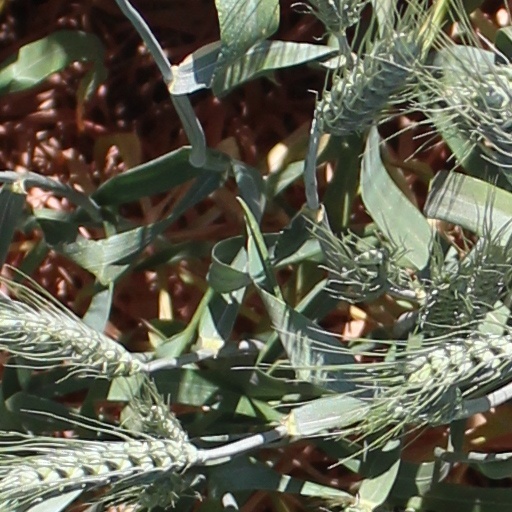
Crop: wheat